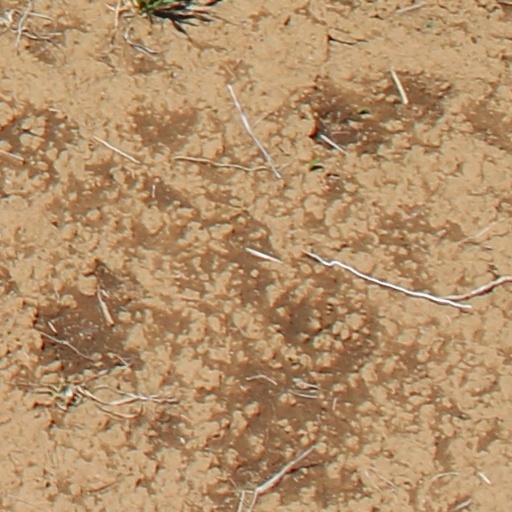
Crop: wheat